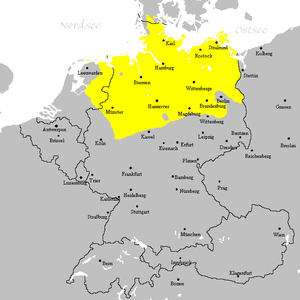
Plattysk
Plattysk / nedertysk sprogområde
"Plattysk, nedertysk eller nedersaksisk er et germansk sprog. I daglig tale kaldes det ""platt"" og ""plattdüütsch"". Det tilhører de vestgermanske sprog og kan sammen med højtysk, frisisk, nederlandsk og afrikaans siges at danne en samlet gruppe.